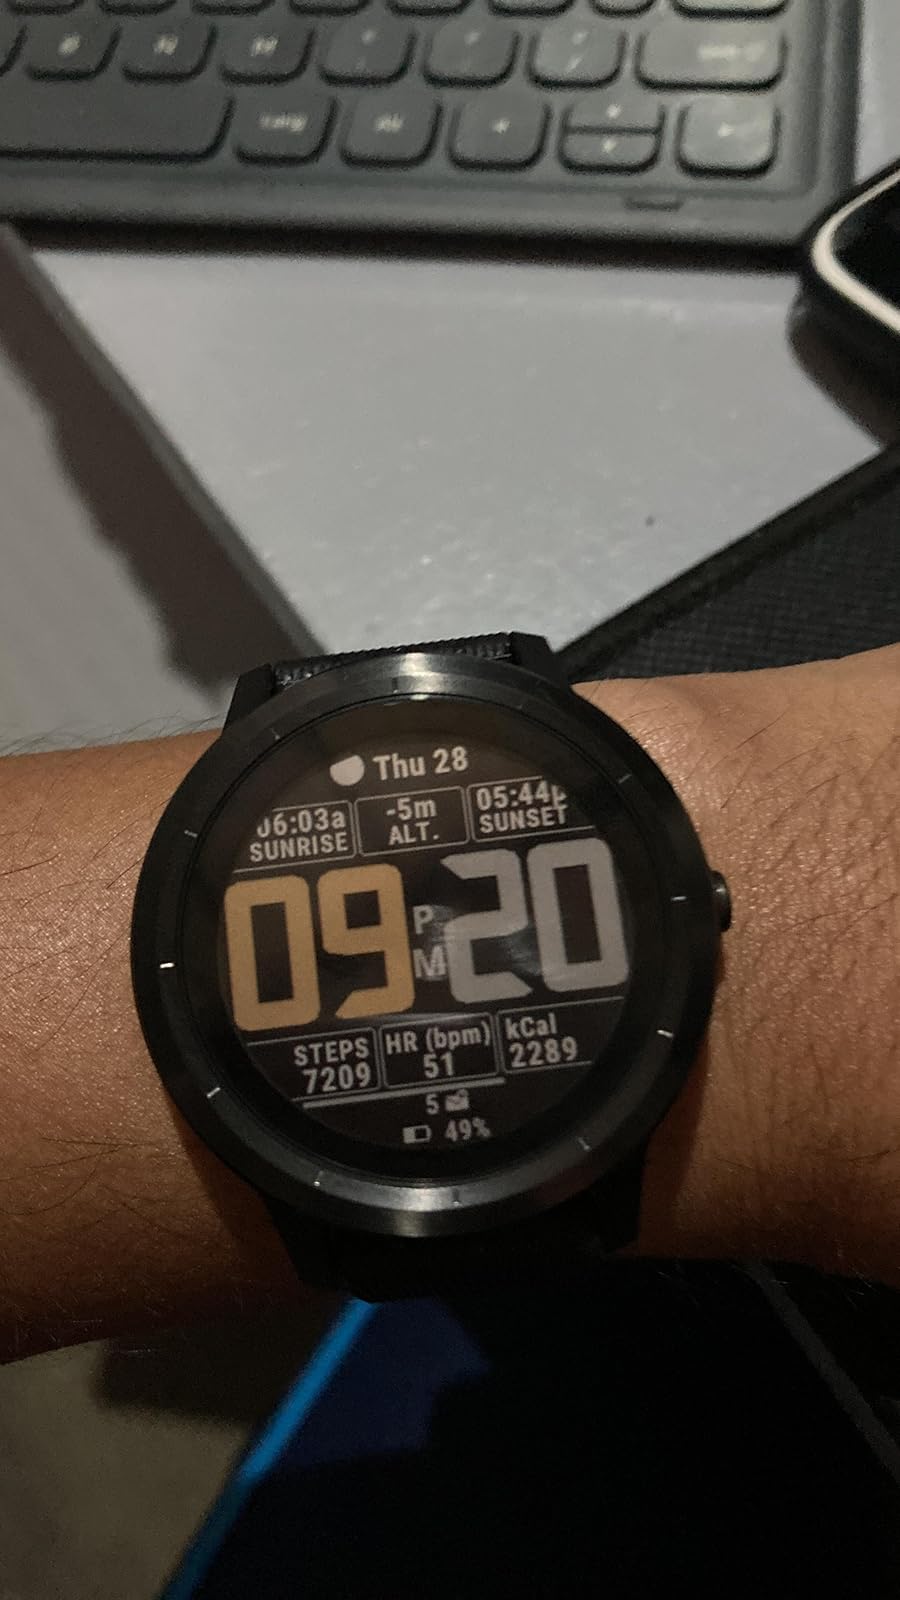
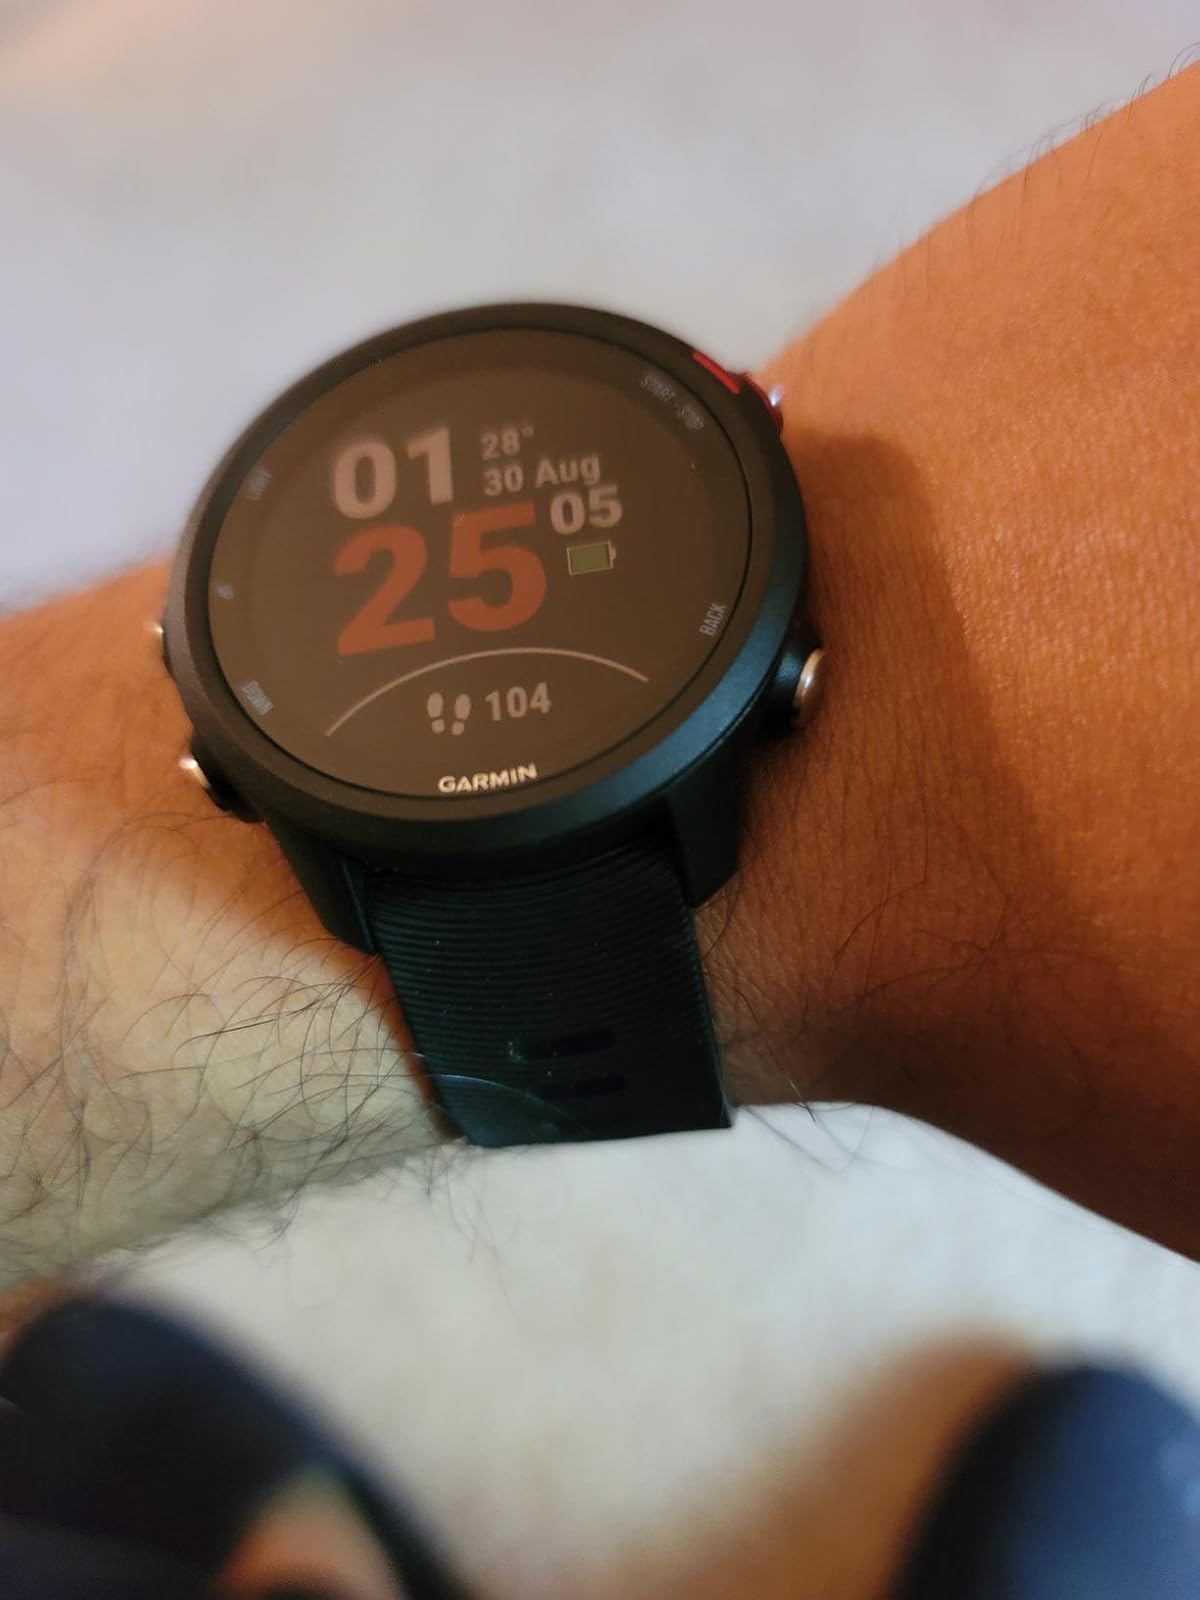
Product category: smartwatch
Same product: no